List of township-level divisions of Hainan

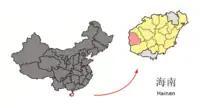
Location of Dongfang in the province

Note: Here, the county-level divisions are absent, so the township-level divisions are at the "third" level of administration.